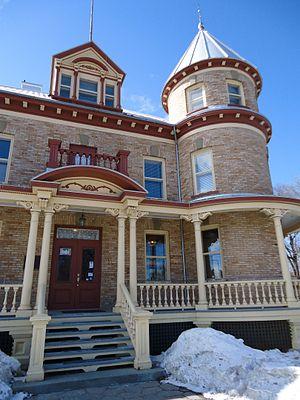
Façade de la Maison Gauvreau à Rimouski.
La maison Joseph-Gauvreau est un immeuble patrimonial situé à Rimouski dans la région du Bas-Saint-Laurent au Québec. Cette maison bourgeoise de style éclectique, construite en 1906 et 1907 pour le Dʳ Joseph Gauvreau, lui sert de résidence principale, abritant également son cabinet médical et une clinique d'hydrothérapie, dont la notoriété s’étendra à tout le Québec. Gauvreau est aussi l'un des pionniers de l'hygiène et de la médecine préventive au Québec. L'amputation d'un bras en 1909 le contraint à abandonner la pratique médicale et à déménager à Montréal.